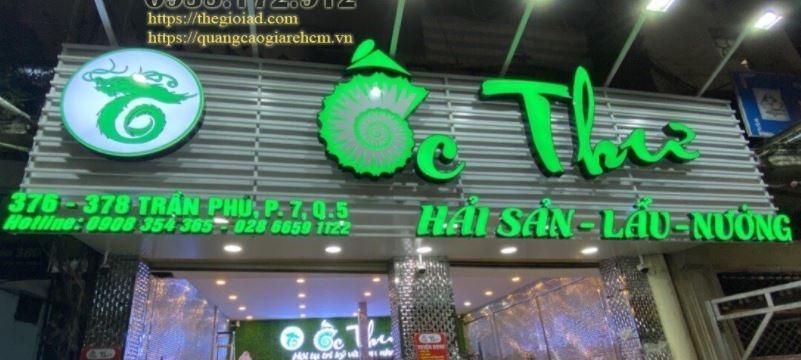
những chữ cái trên biển hiệu có màu xanh lá cây